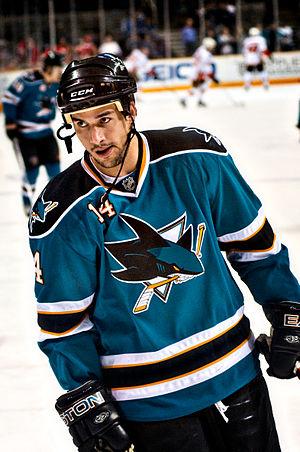
Jonathan Earl Cheechoo, né le15 juillet 1980 à Moose Factory, Ontario, Canada, est un joueur canadien de hockey sur glace.
Les Sharks de San José sont une franchise professionnelle de hockey sur glace d'Amérique du Nord. L'équipe évolue dans la Ligue nationale de hockey depuis la saison 1991-1992, et est alignée dans la division Pacifique, dans l'association de l'Ouest. Basée à San José, ville située à l'extrémité sud de la baie de San Francisco, il s'agit de la troisième équipe de la LNH localisée dans la Californie à intégrer cette ligue après les Kings de Los Angeles et les Golden Seals de la Californie qui ont toutes les deux commencé en 1967, les Golden Seals ayant disparu en 1976.